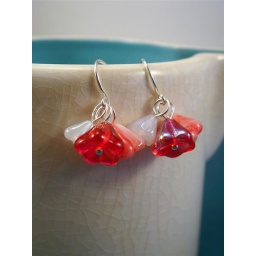
Czech glass flowers in Marachino, fire-polished red and white